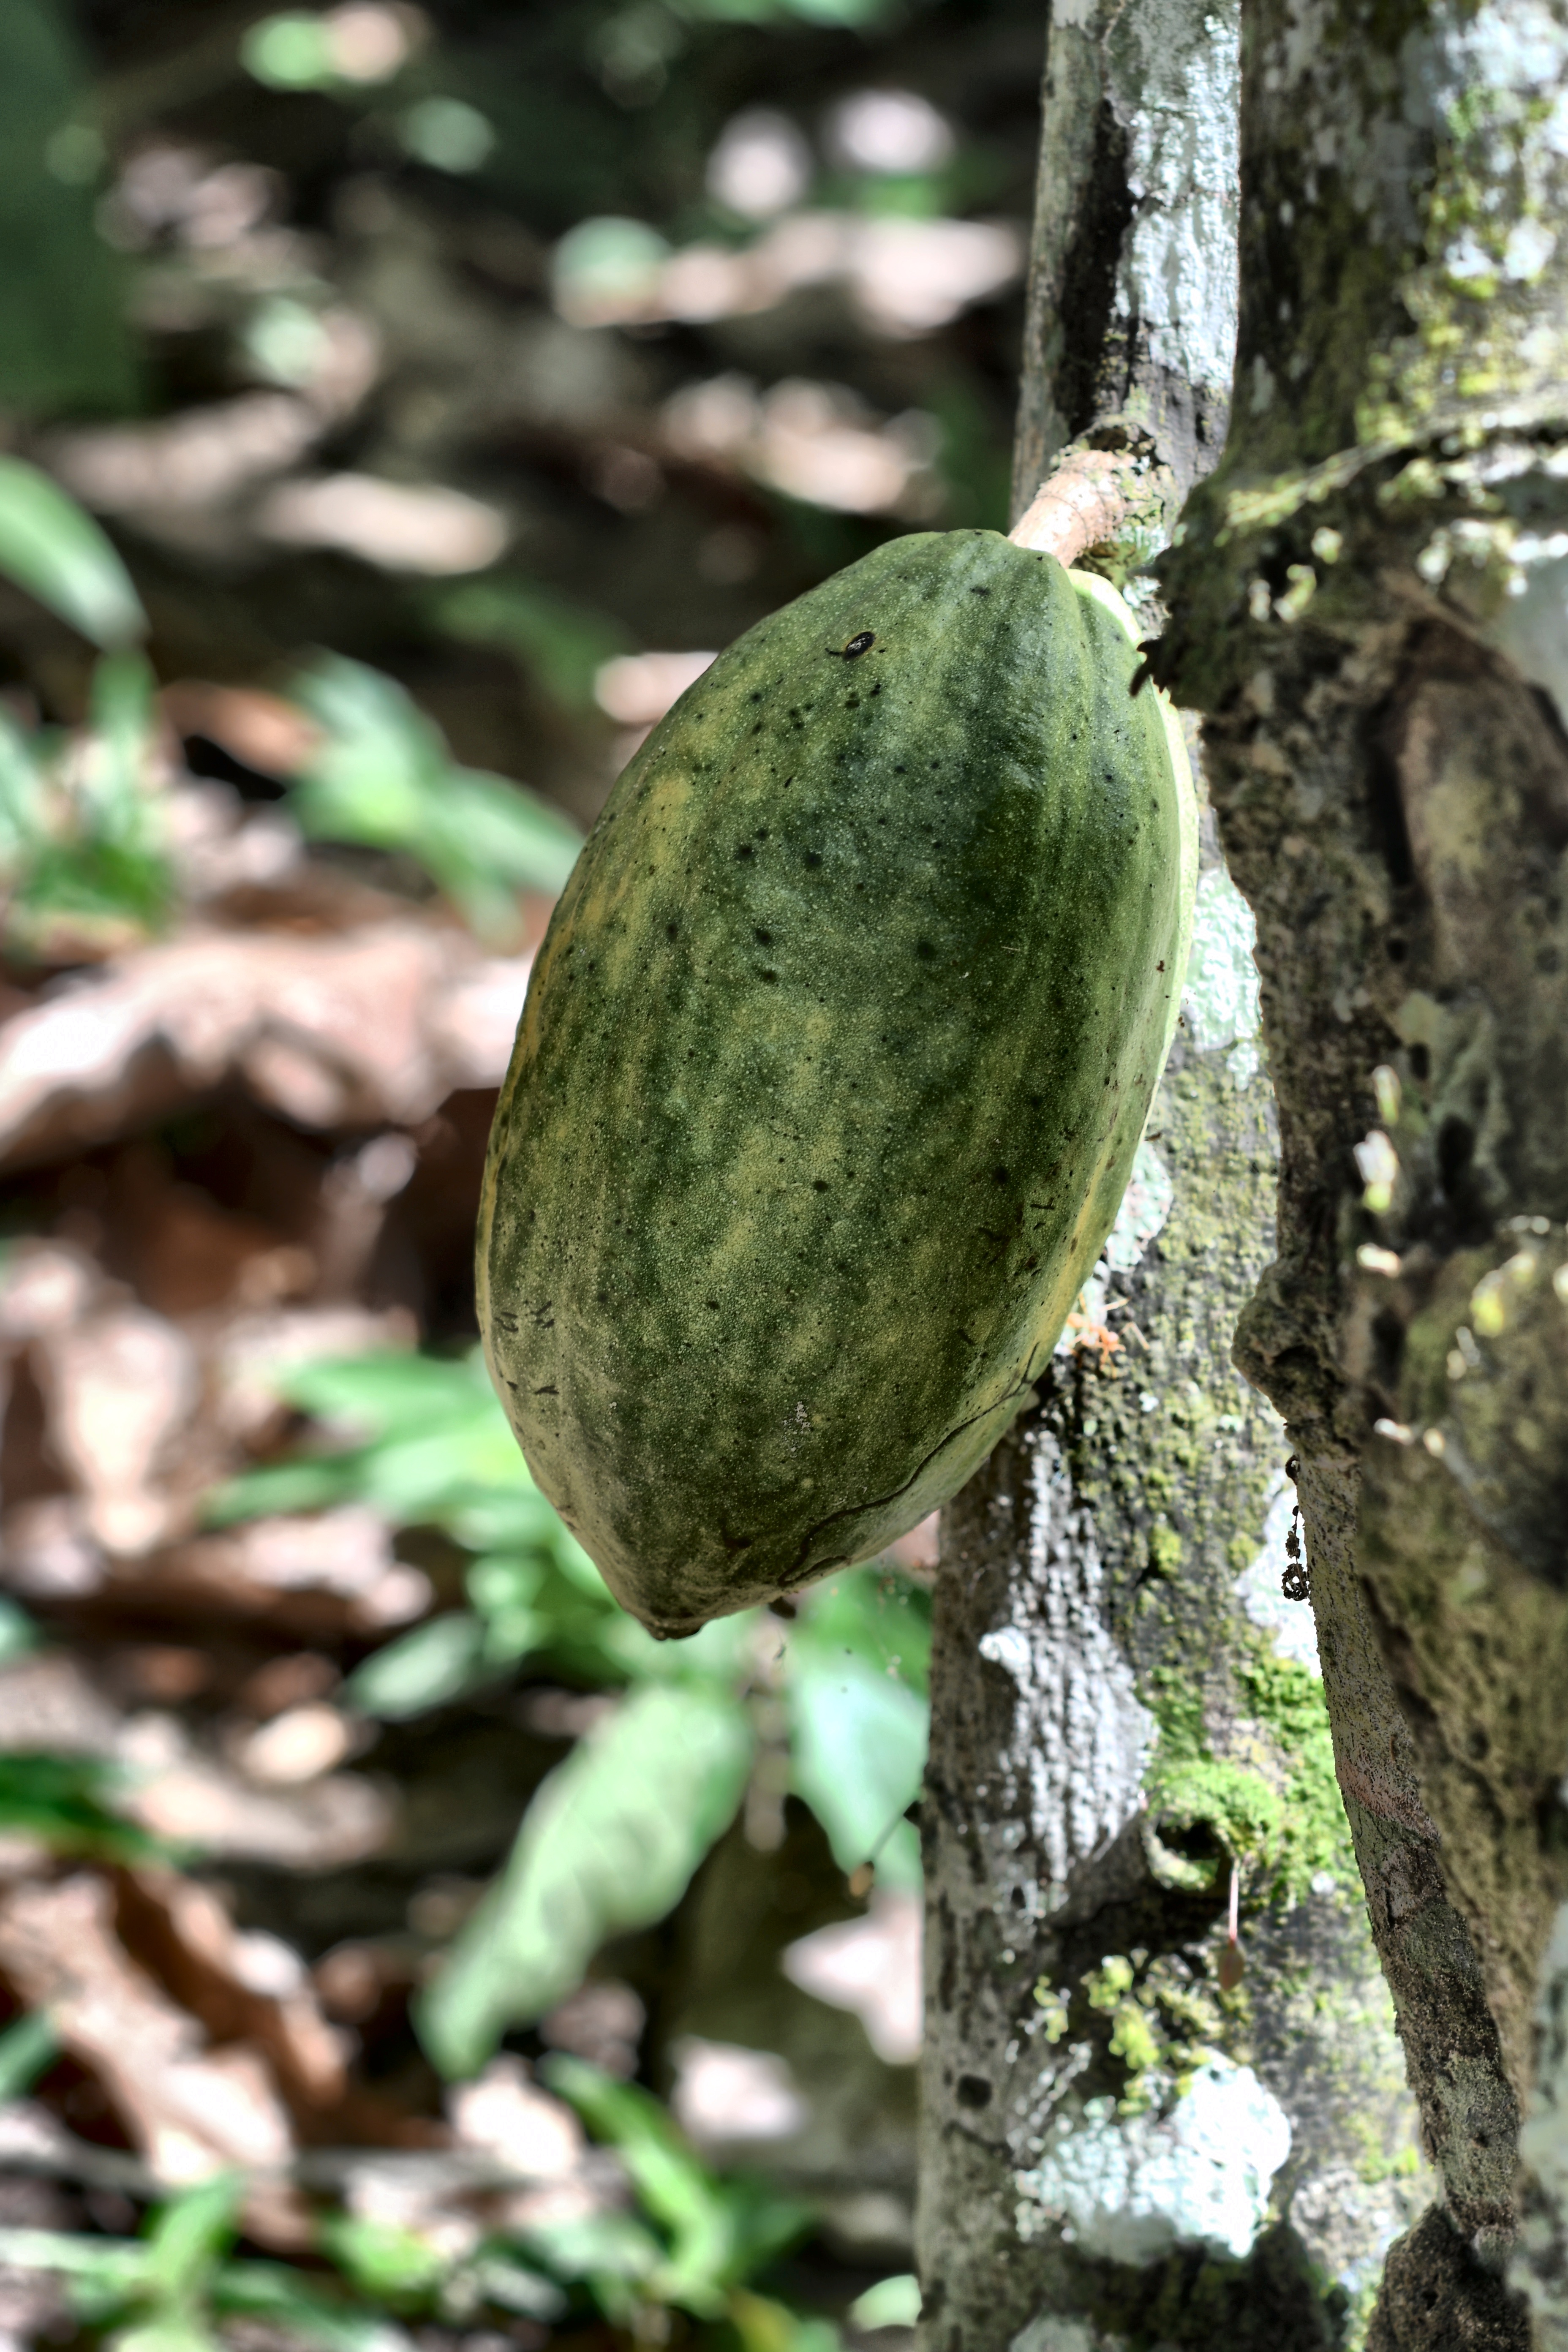
Maturity: unmature
Variety: Guiana